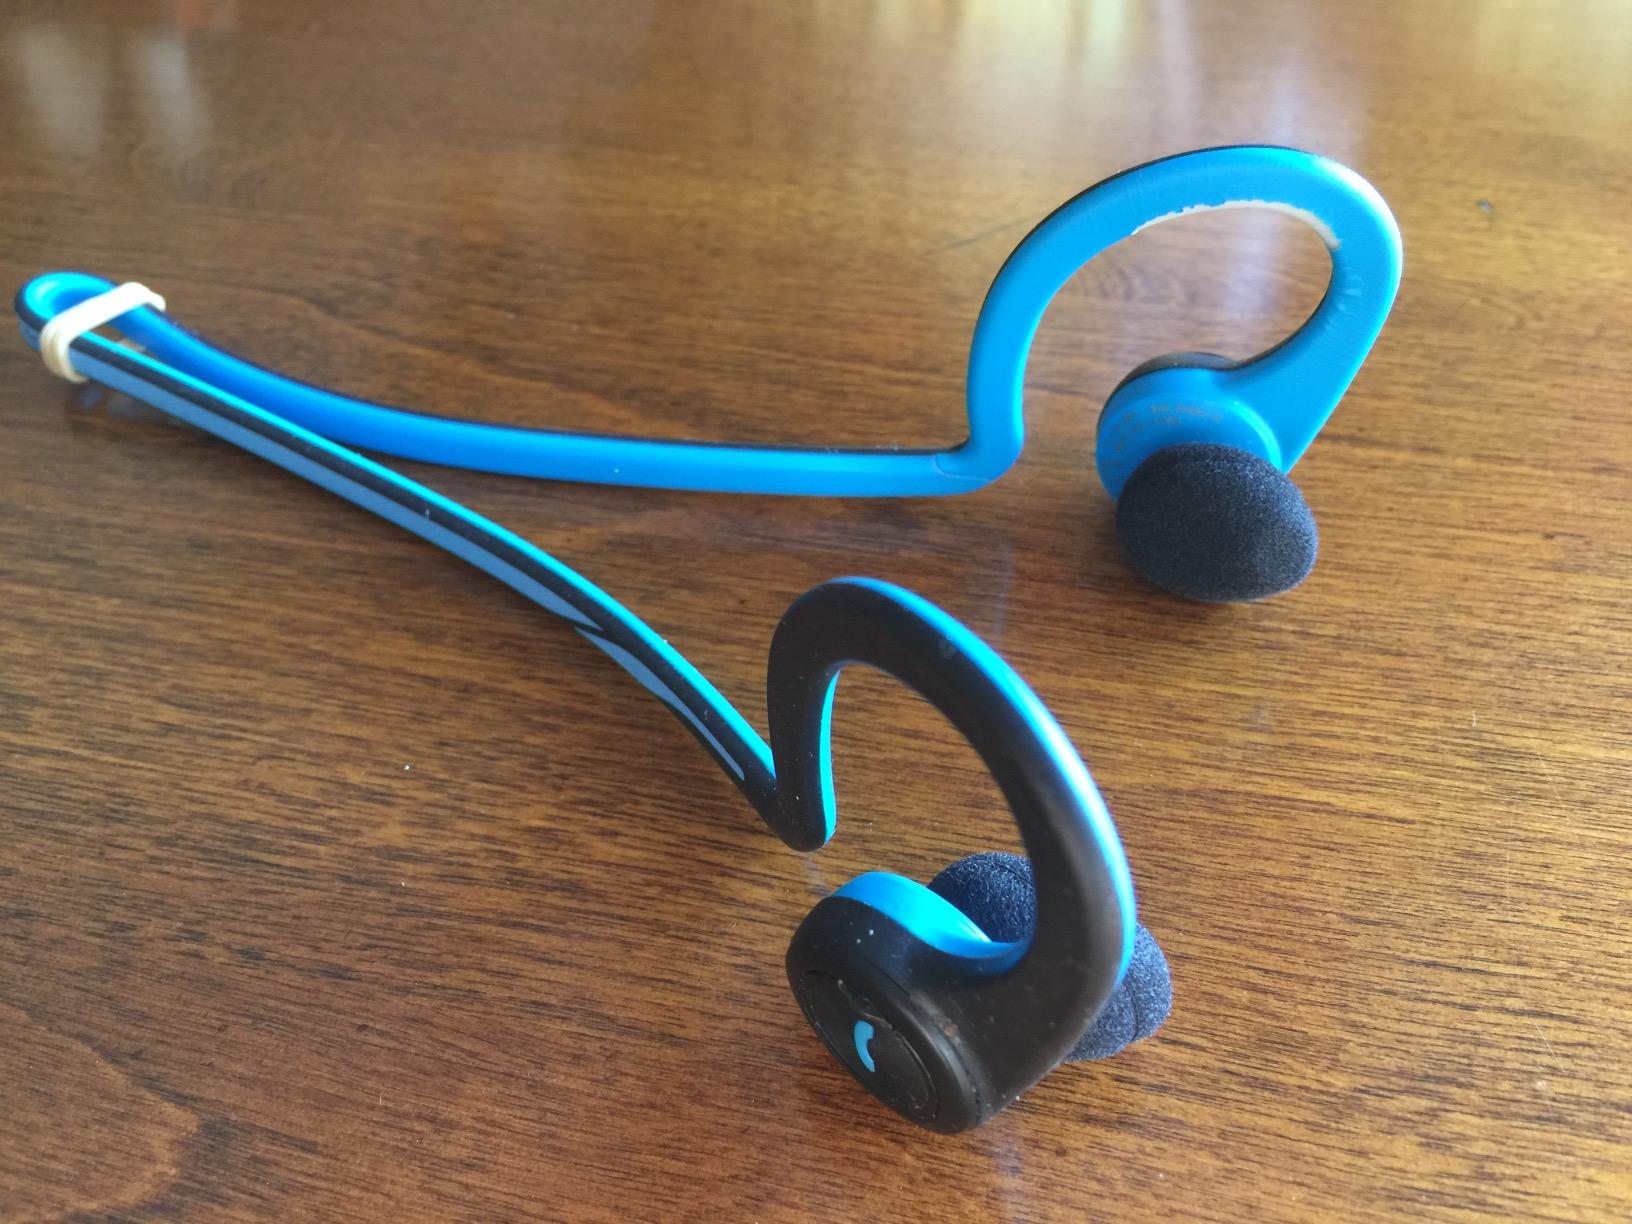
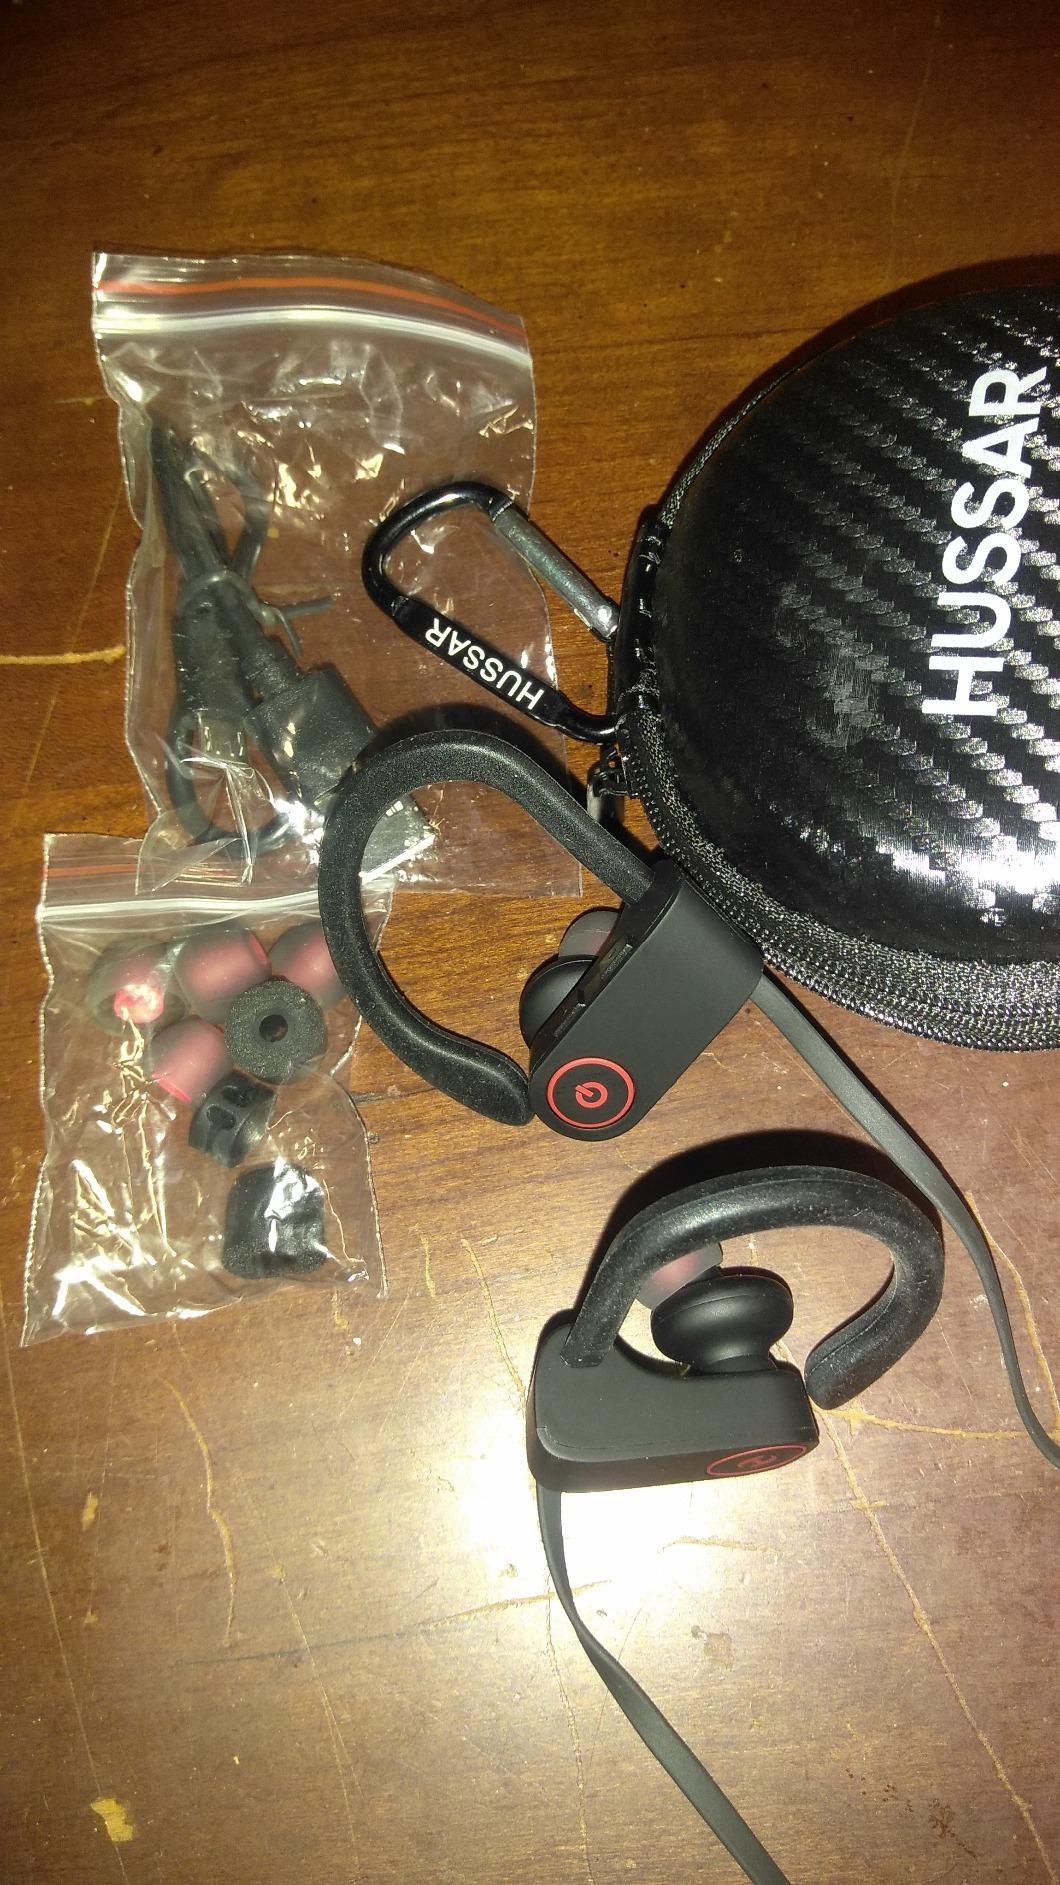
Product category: headphones
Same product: no